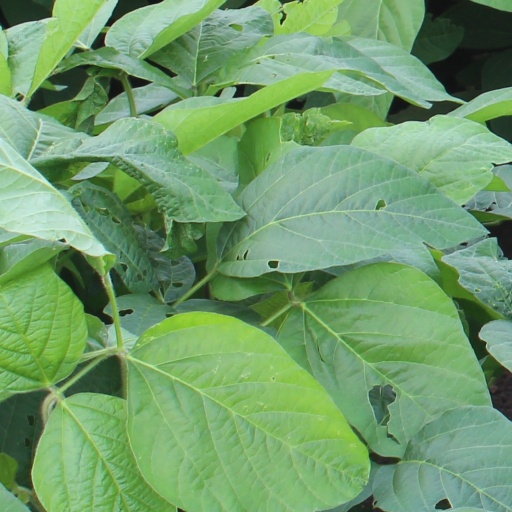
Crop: soybean